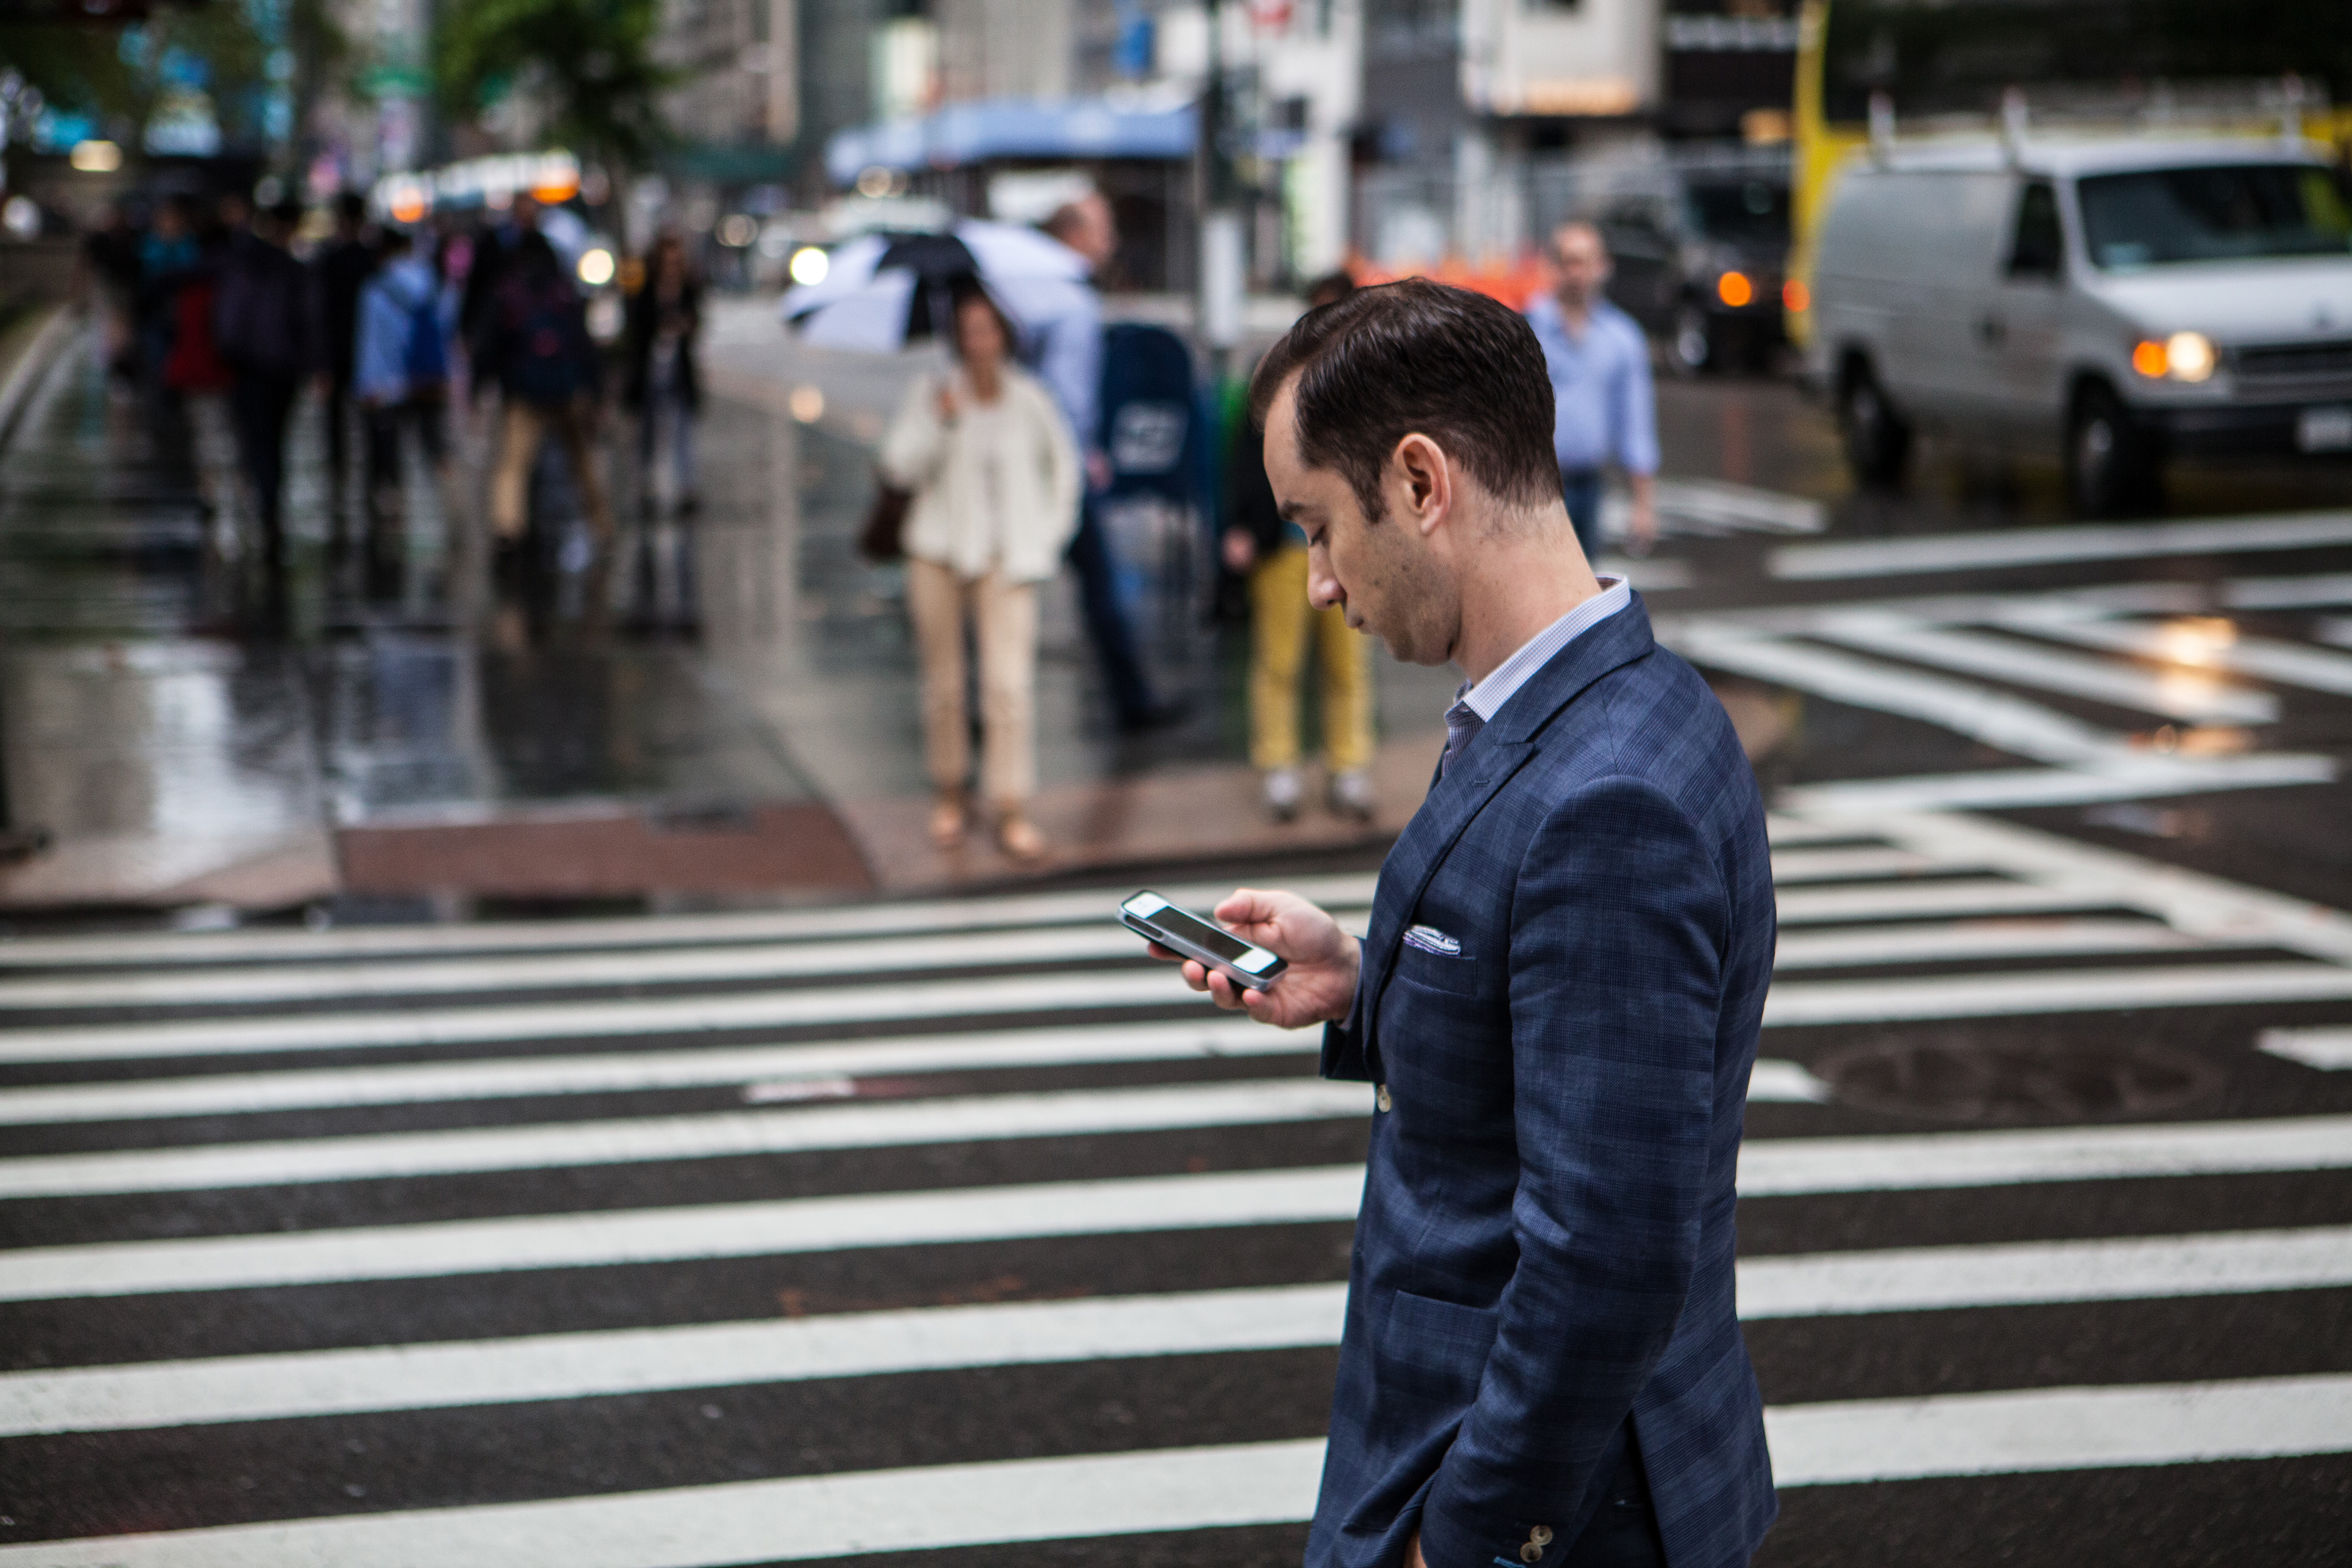
zebra crossing, pedestrian crossing, pedestrian, street fashion, road, street, snapshot, standing, infrastructure, urban area, photography, suit, traffic, nonbuilding structure, walking, vehicle, lane, white collar worker